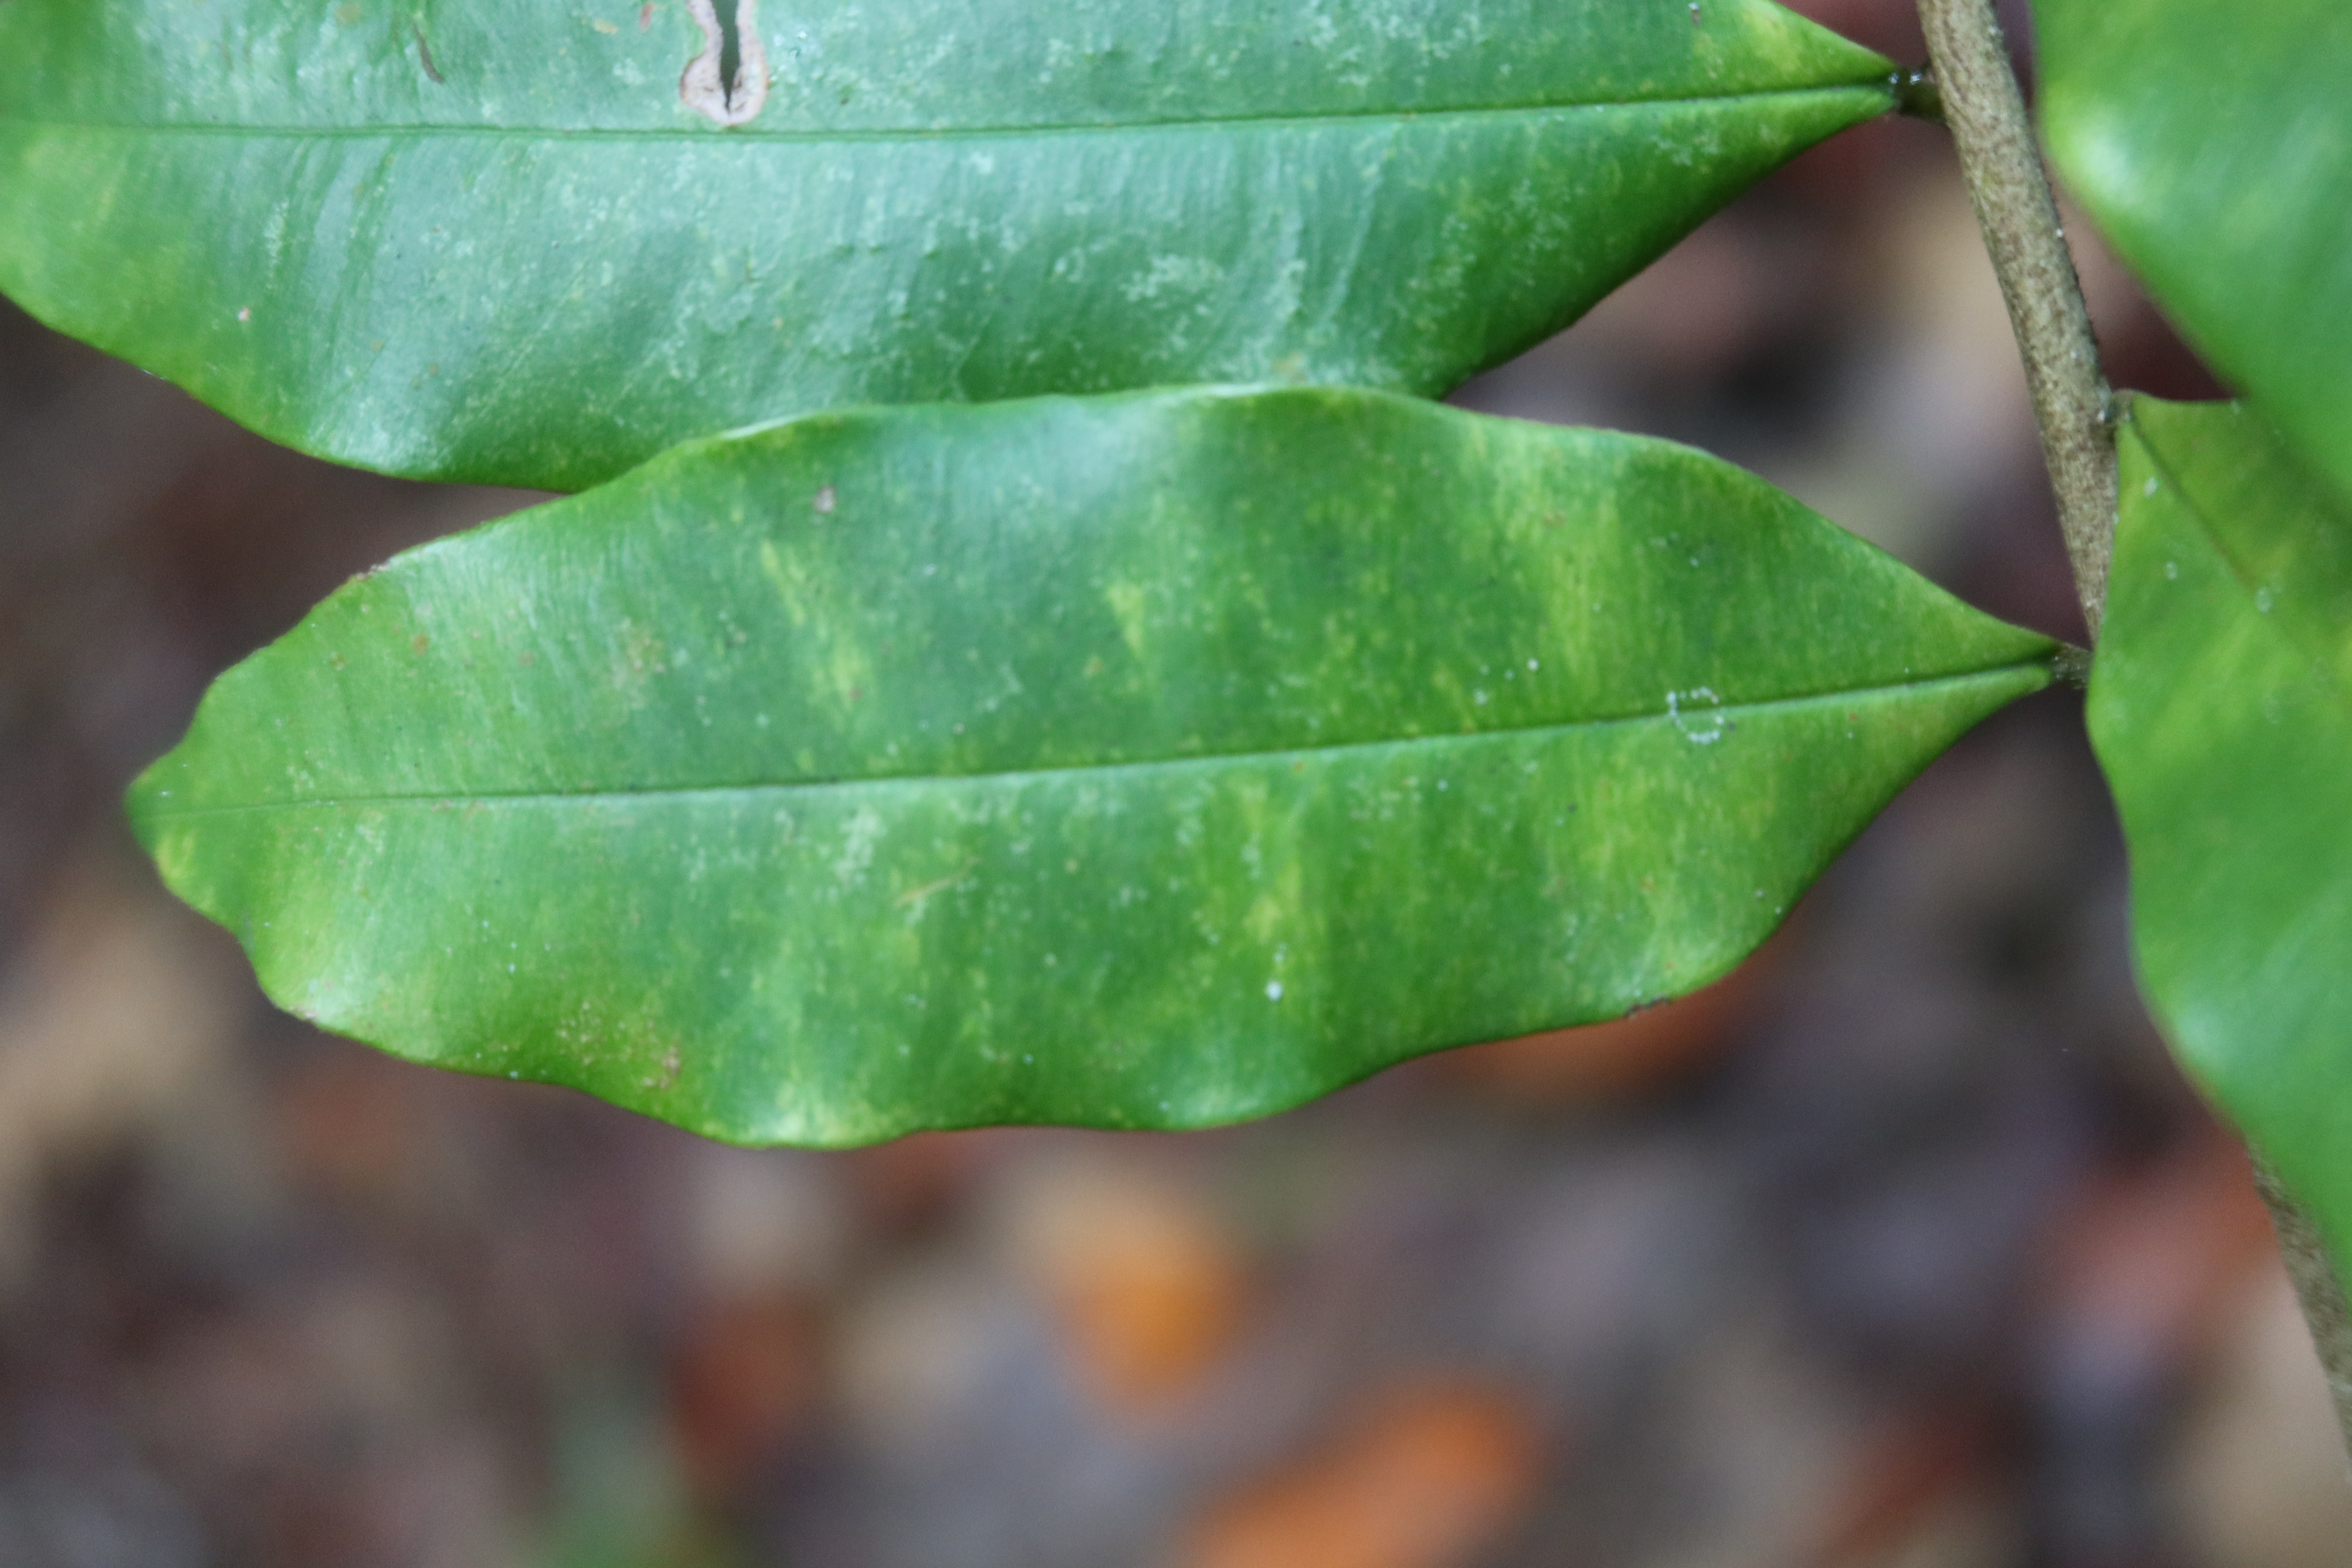
Label: Downy mildew